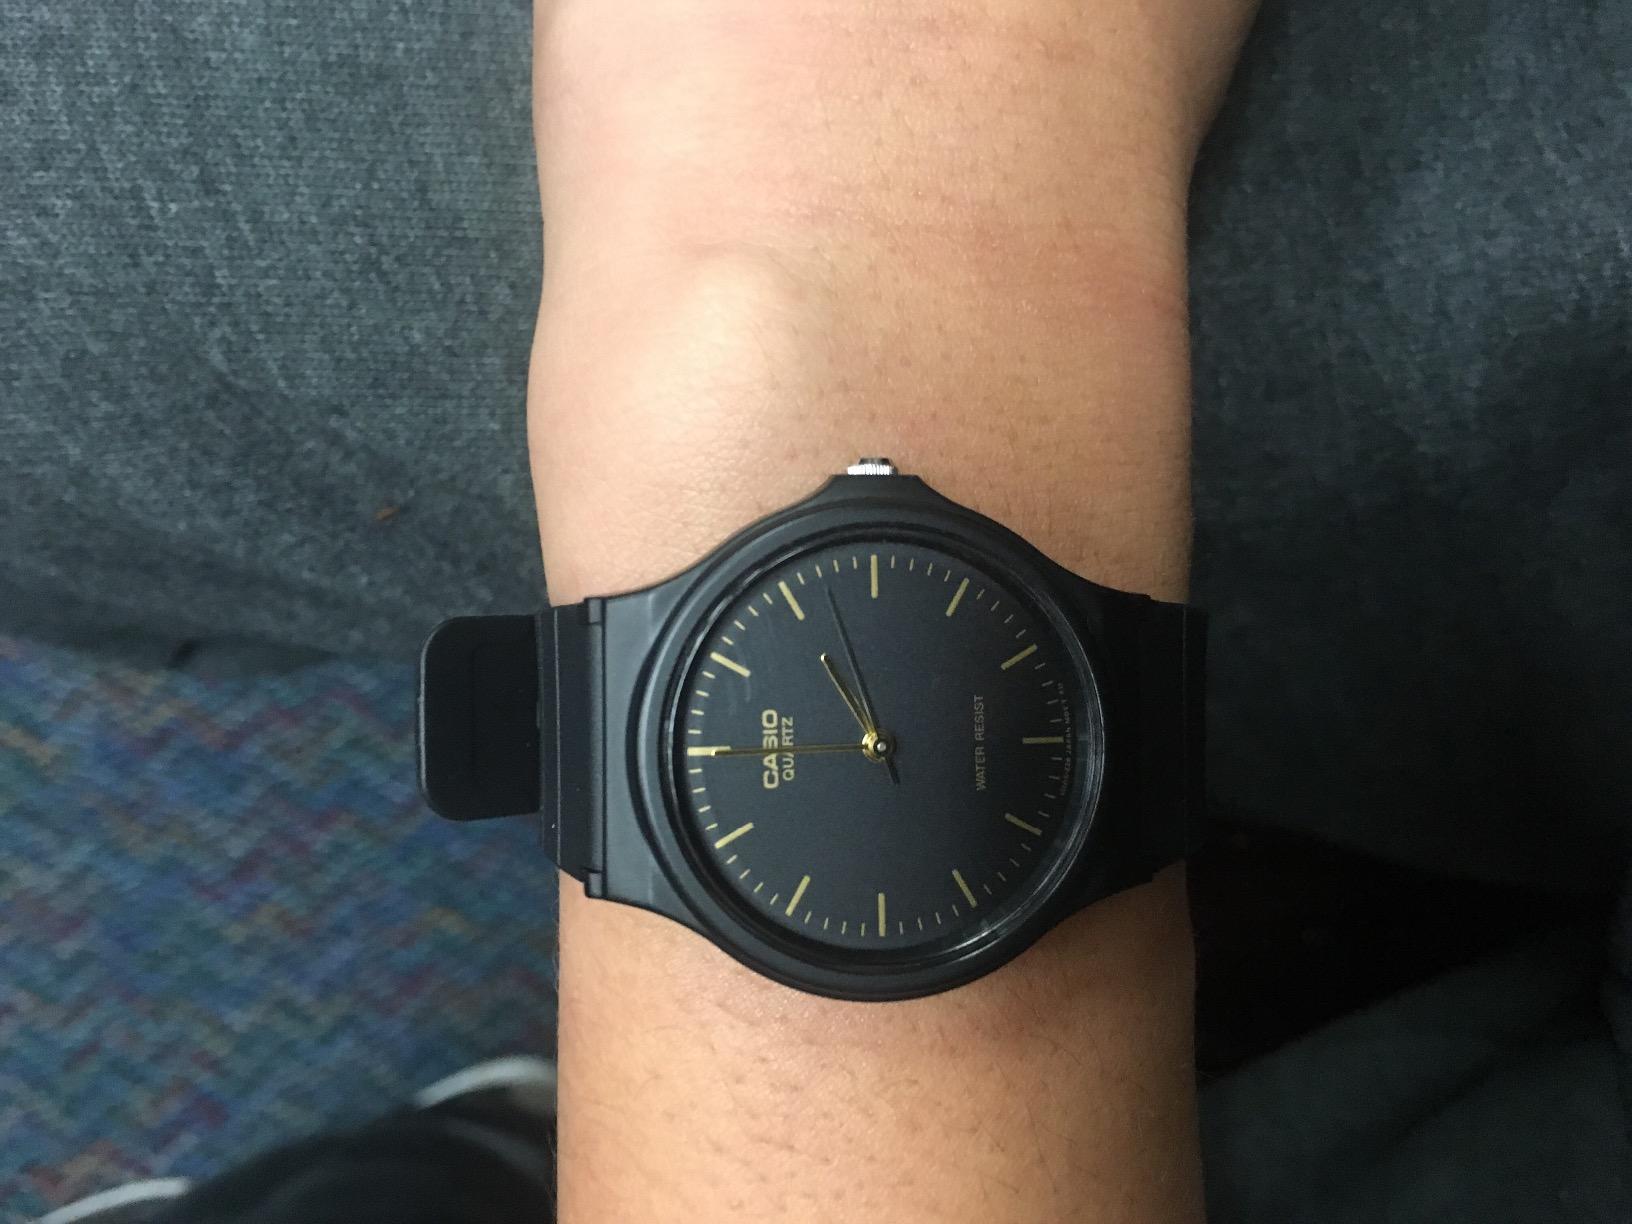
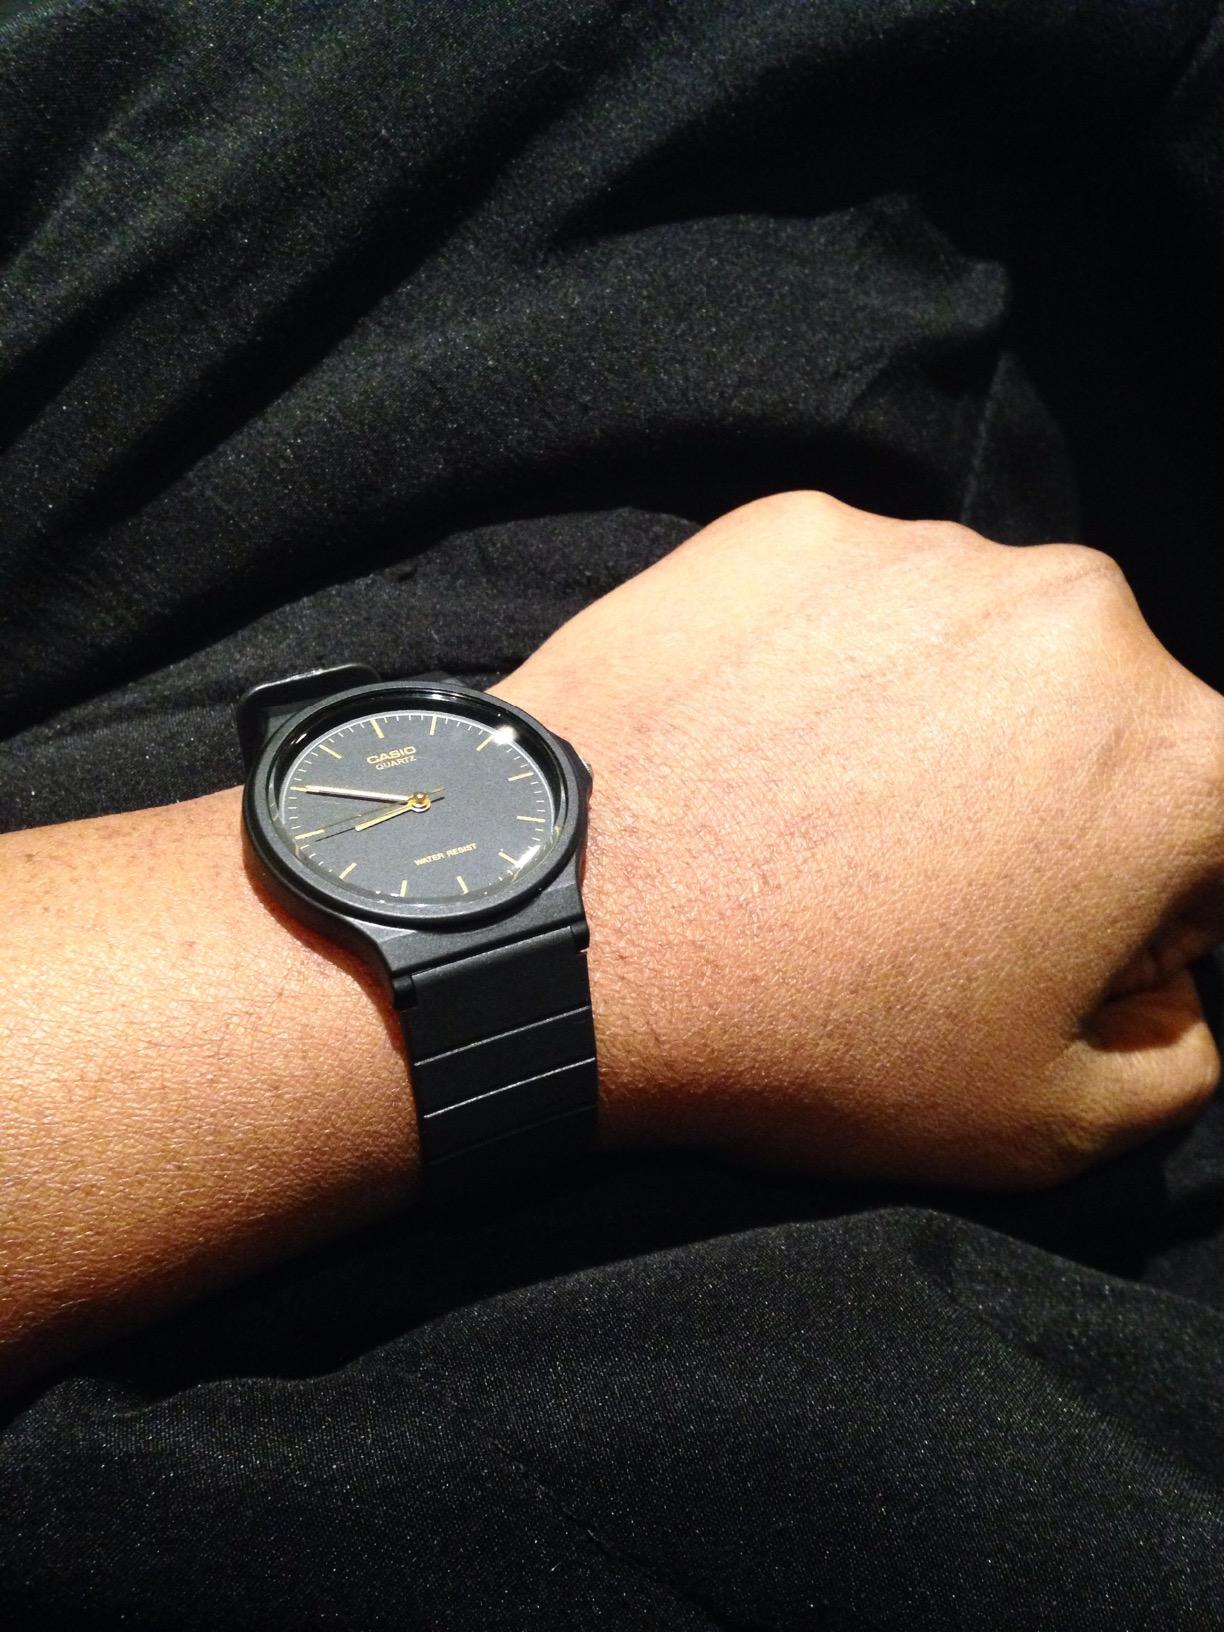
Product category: accessories_watch
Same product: yes